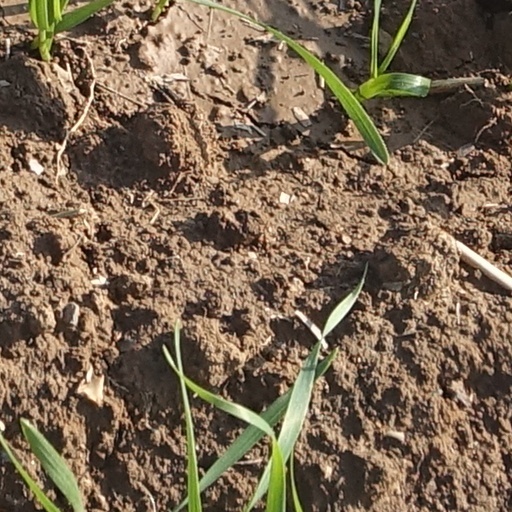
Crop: wheat